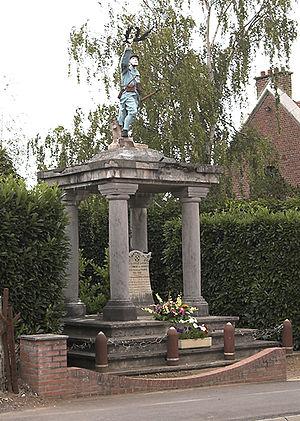
Monument aux morts de Boursies, Nord. Photo M. Lefrancq, Mons.